Nishada (svara)

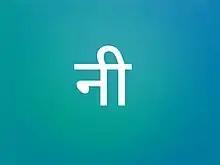
Nishada (Ni)

Nishada is the seventh and last svara in Hindustani music and Carnatic music. Nishada is the long form of the syllable नी (Ni).